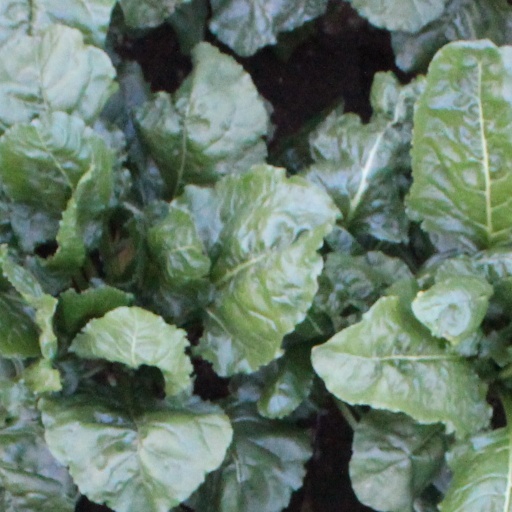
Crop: sugar beet